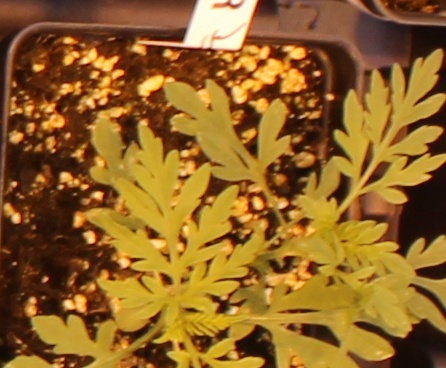
Label: Ragweed